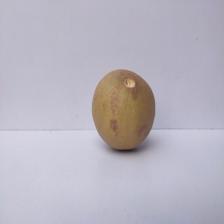
Size: Large